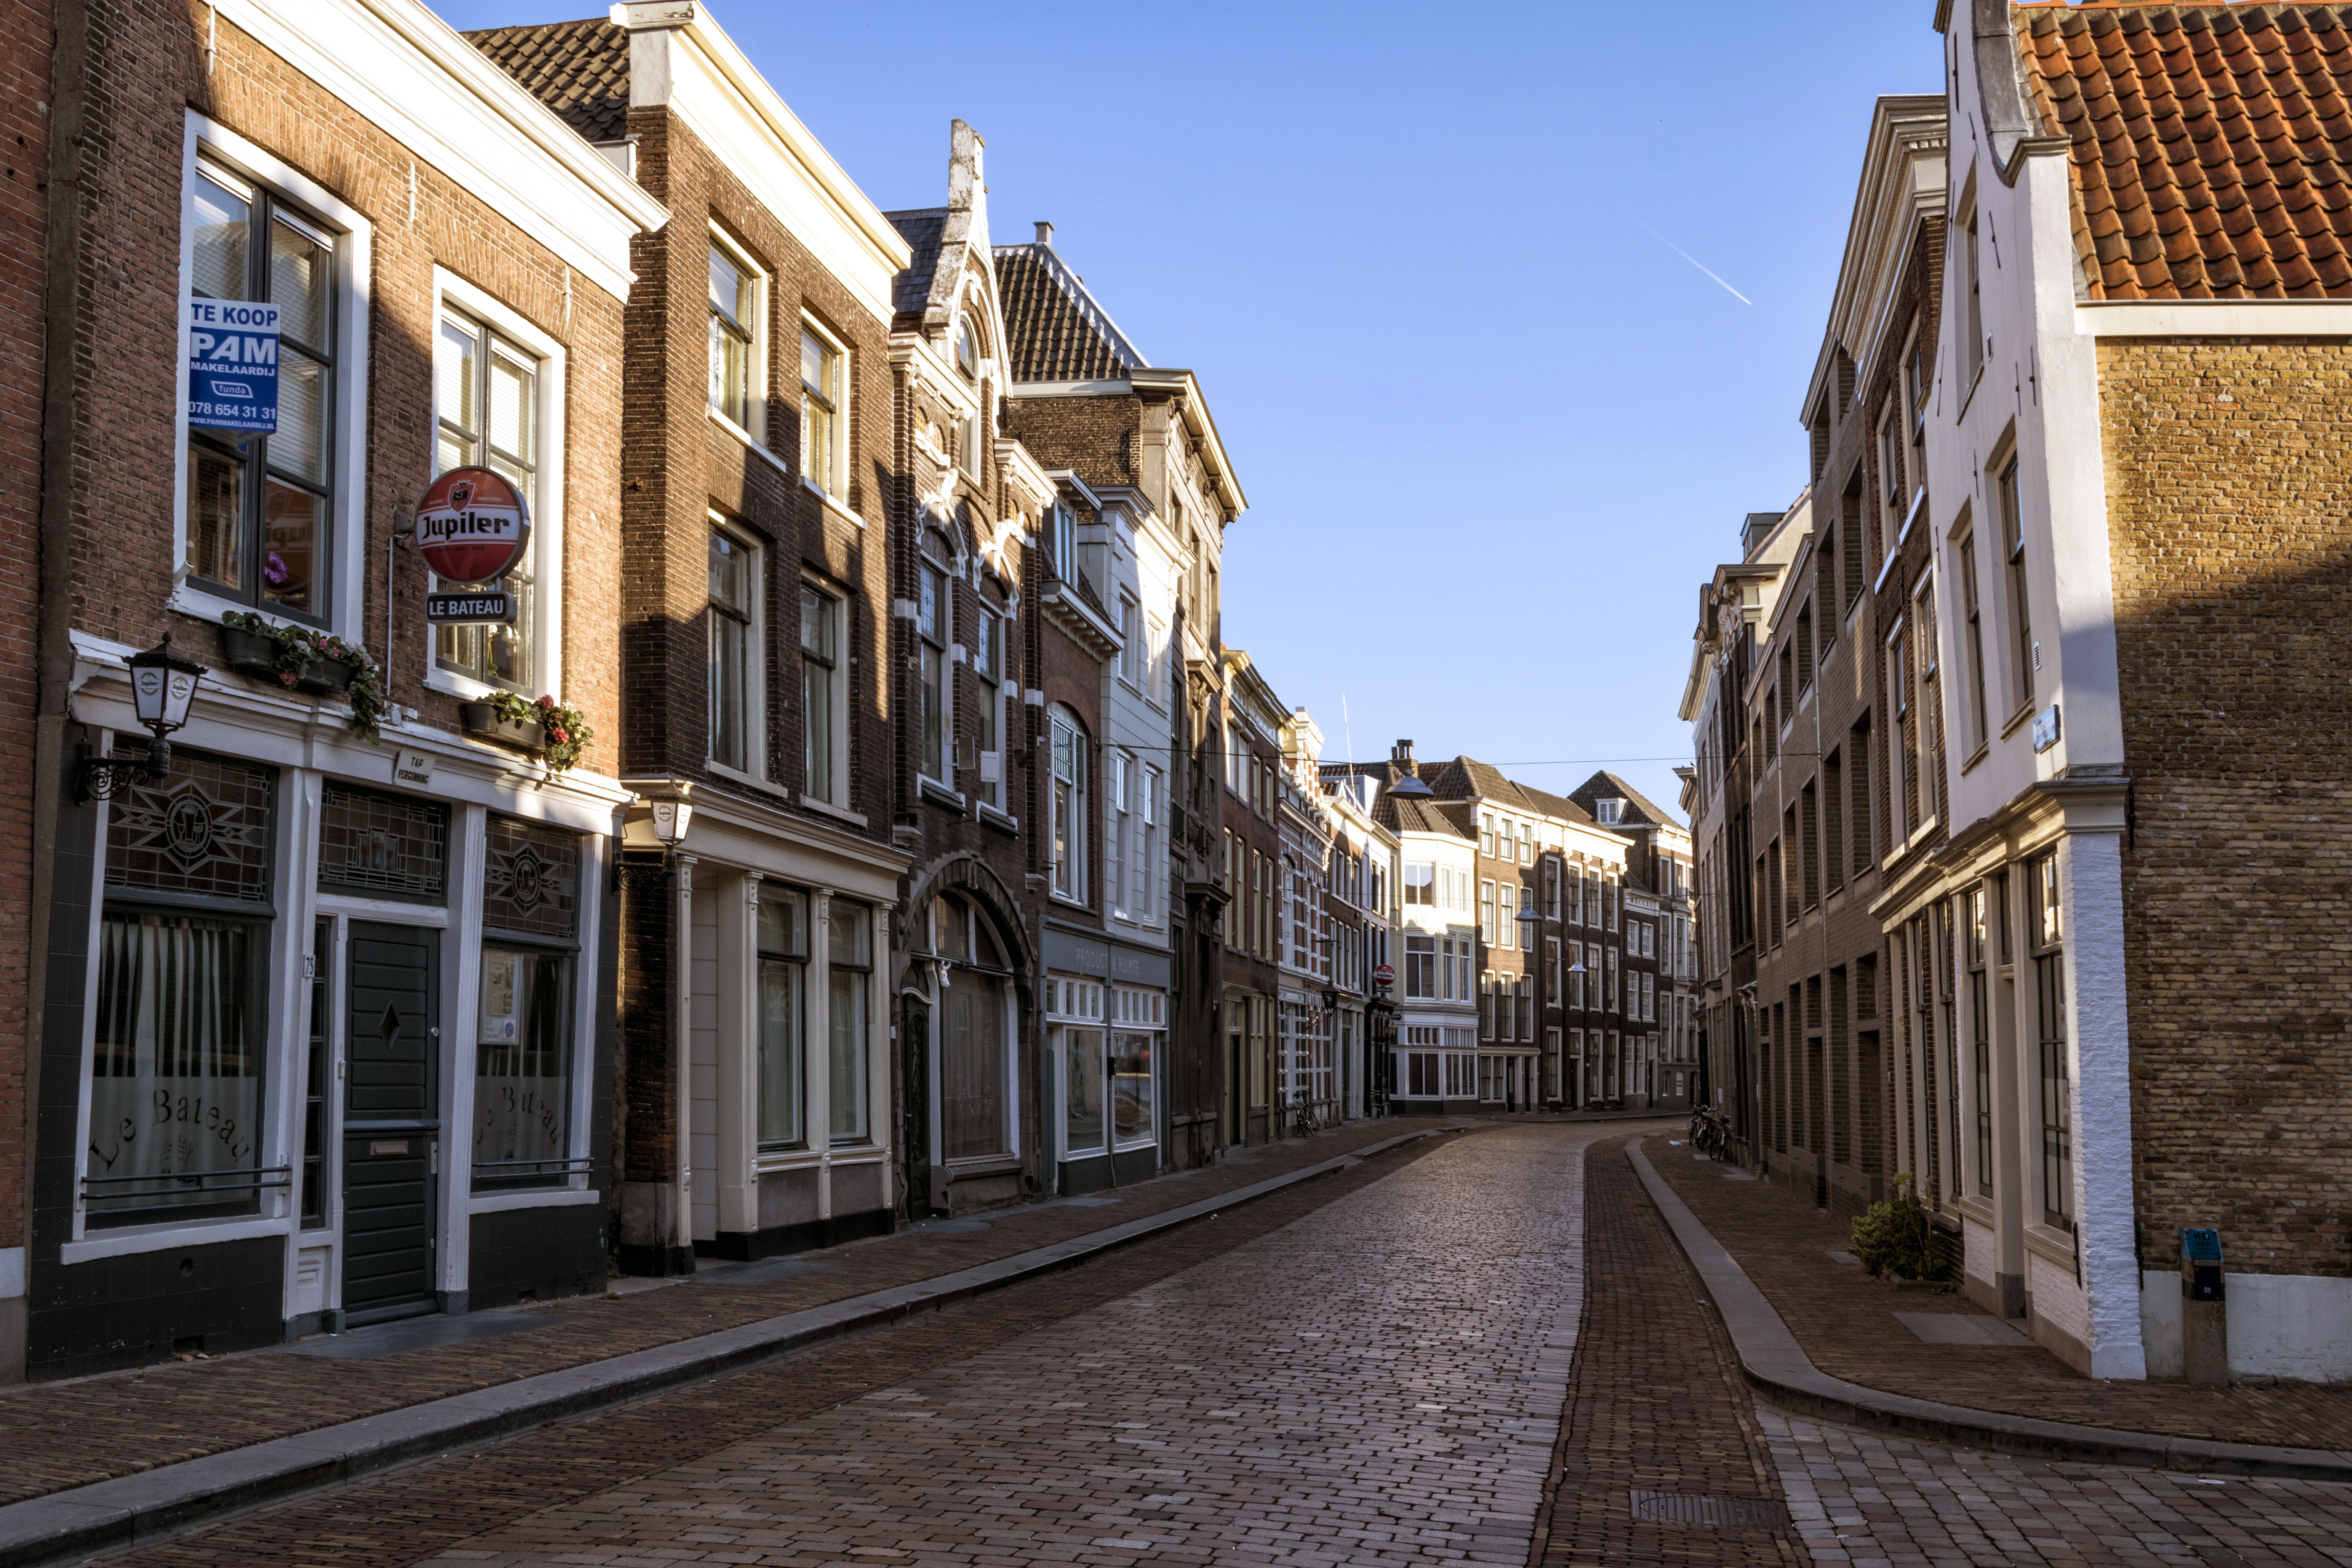
outdoor, architecture, road, street, town, alley, city, cityscape, downtown, facade, nikon, historic, waterway, nederland, netherlands, buildings, infrastructure, outdoorphotography, straat, paulvandevelde, pdvandevelde, padagudaloma, dordrecht, stadsfotografie, nederlandinfotos, historisch, neighbourhood, prinsenstraat, urban area, residential area, human settlement